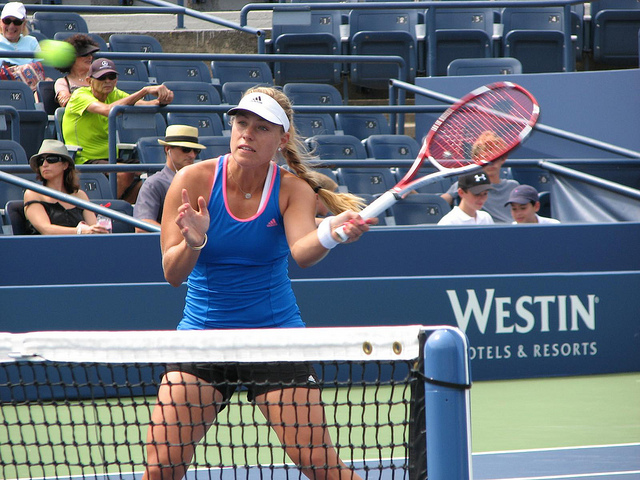
vận động viên tennis nữ đang cầm vợt chuẩn bị đánh bóng